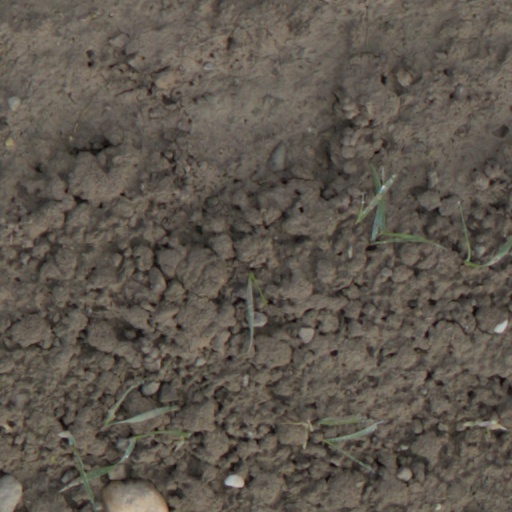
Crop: wheat